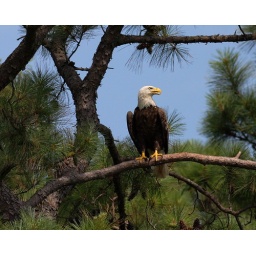
Adult male Bald Eagle in an adjacent tree .Taken at Norfolk Botanical gardens in Virginia.